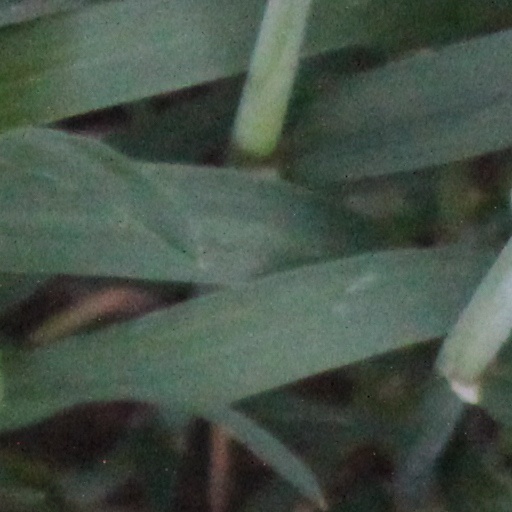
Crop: wheat